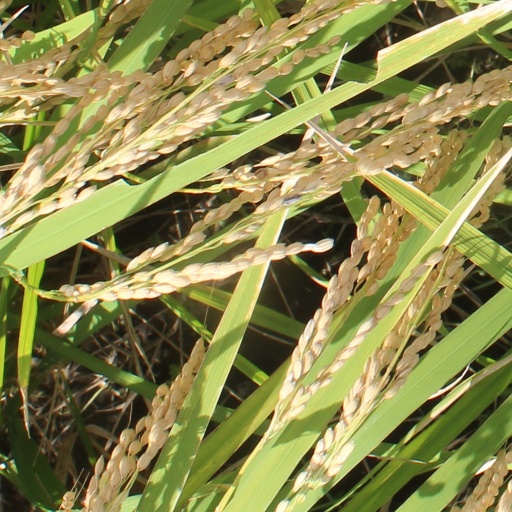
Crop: rice